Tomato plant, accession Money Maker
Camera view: bottom (45 deg); turntable rotation: 240 degrees
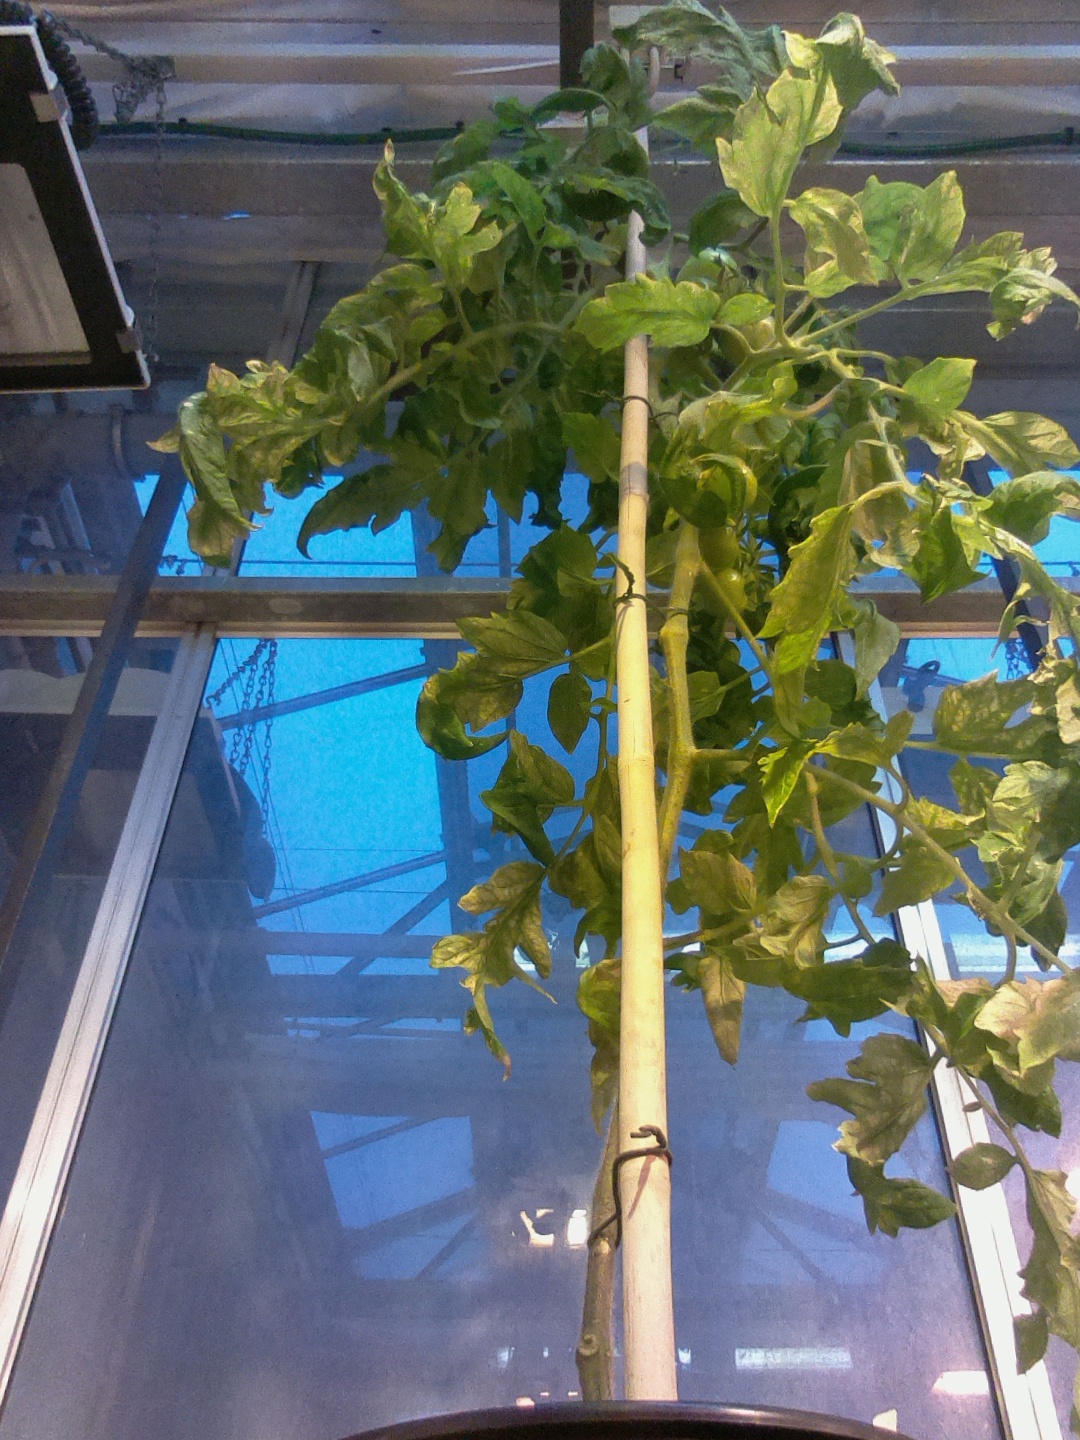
BBCH growth stage 78: 80% -90% of final fruit size